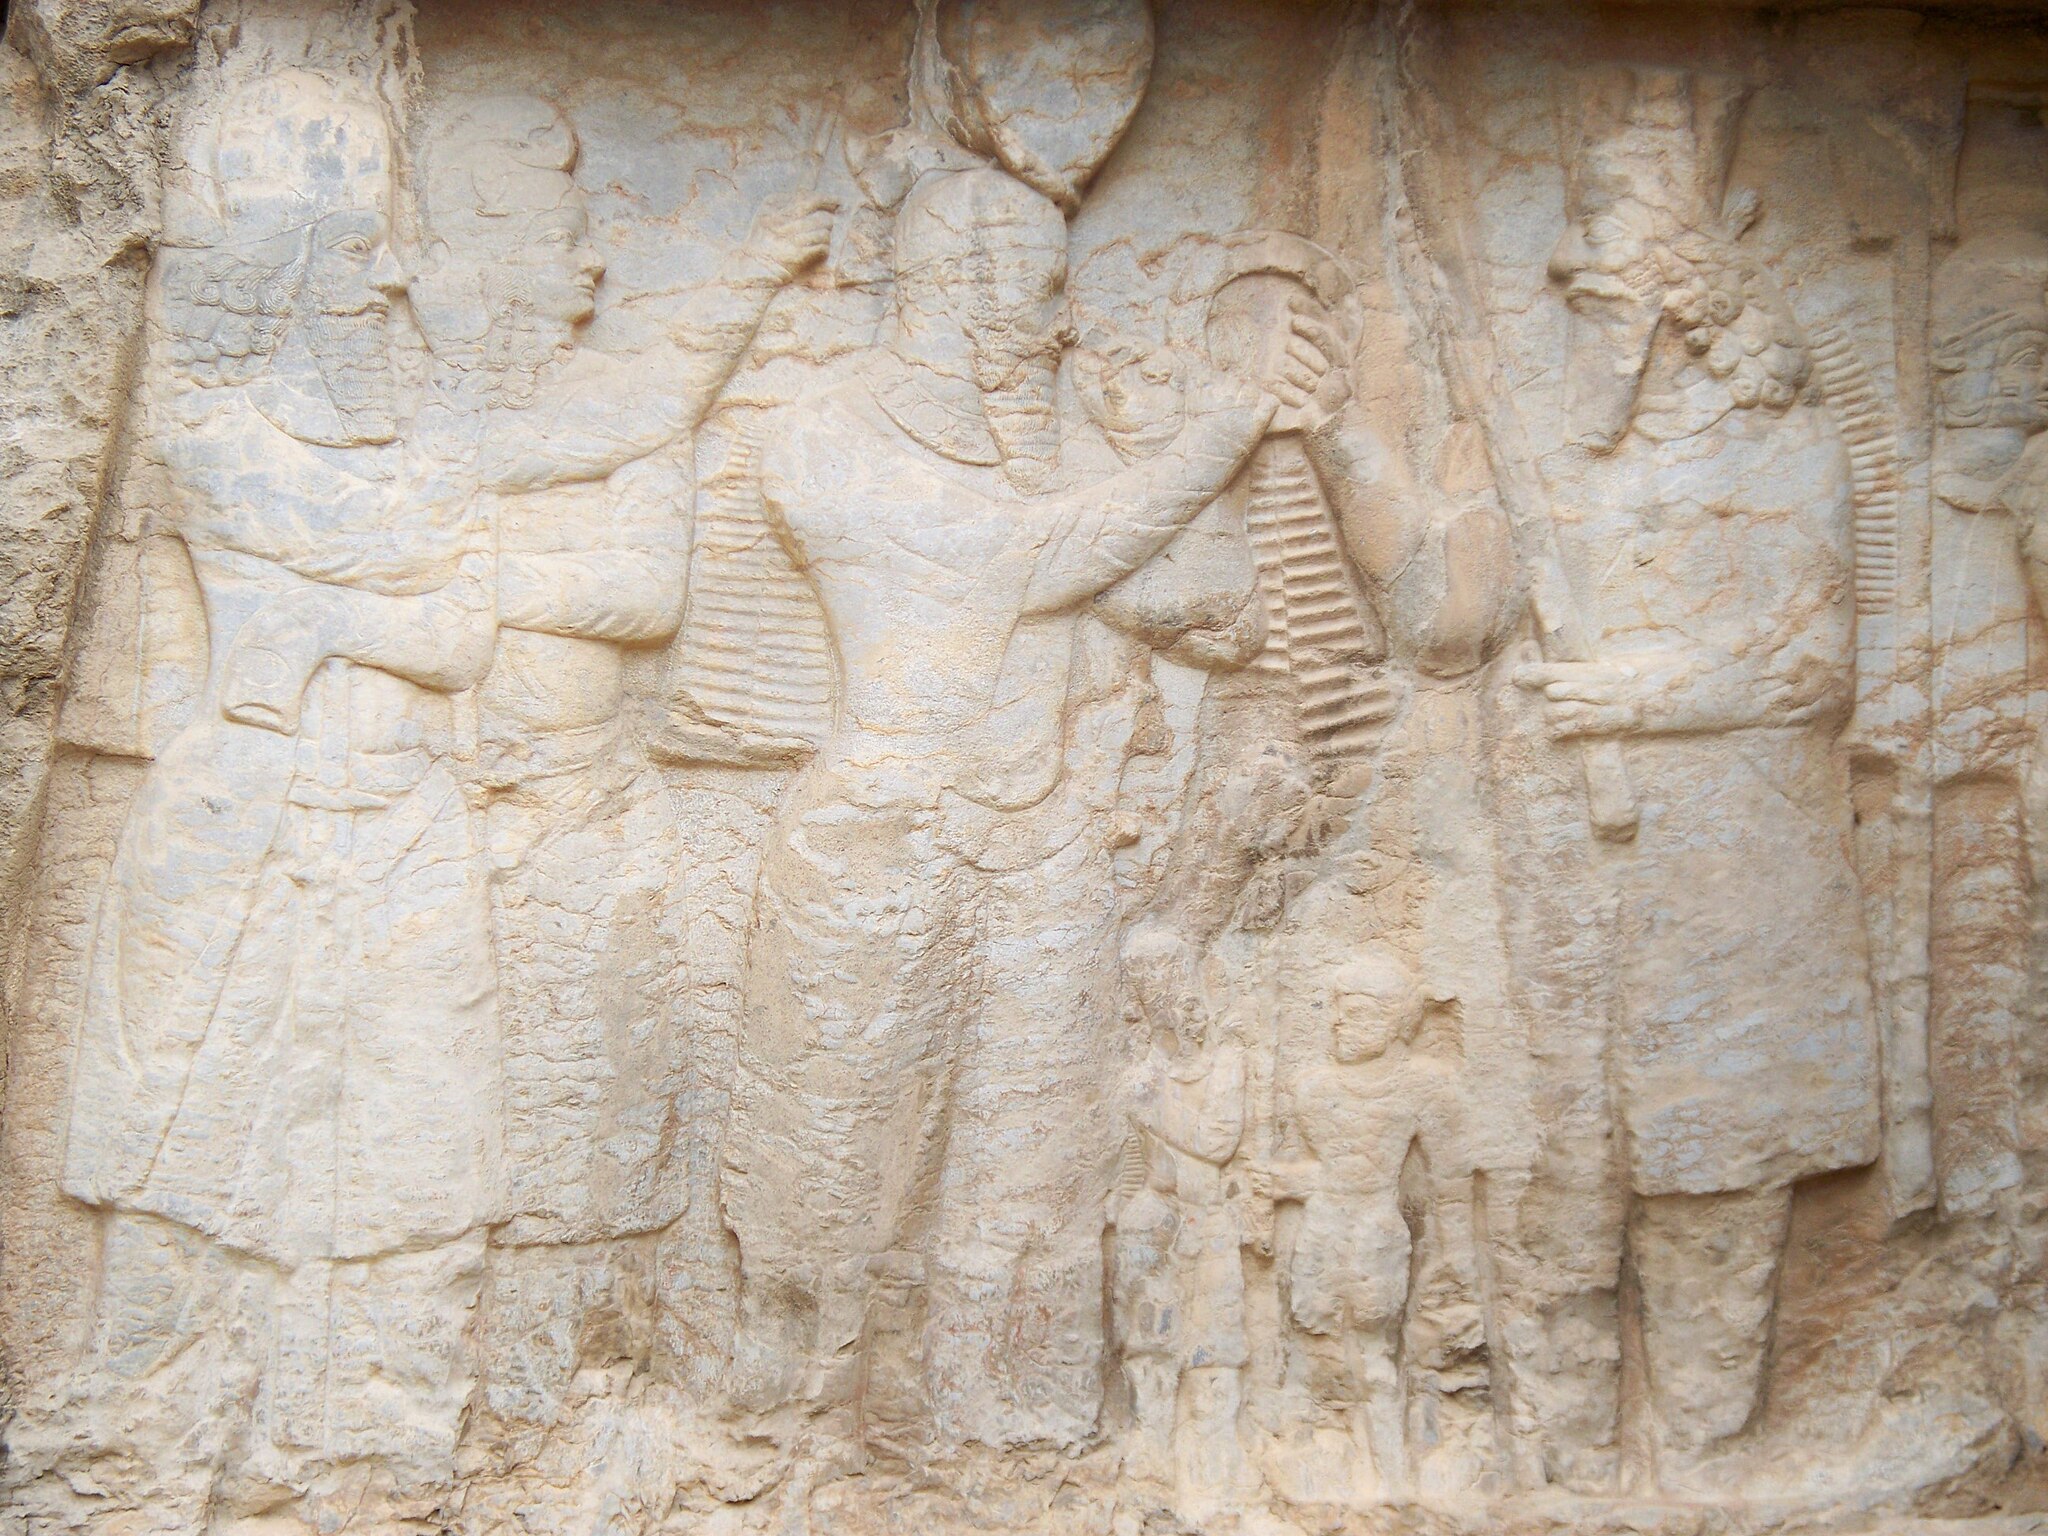
Title: Naqsh-E Rajab (10) (28329814130)
Description: Naqsh-E Rajab (10)
Date: 2008-01-01 12:02
Categories: Naqsh-e Rajab, Flickr images reviewed by FlickreviewR 2, Files uploaded by Orizan, Photographs by Sasha India